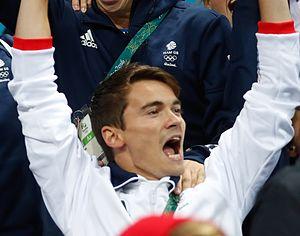
Daniel Goodfellow est un plongeur britannique né le 19 octobre 1996. Il a remporté la médaille de bronze du haut-vol à 10 mètres synchronisé aux Jeux olympiques d'été de 2016 à Rio de Janeiro avec Tom Daley.